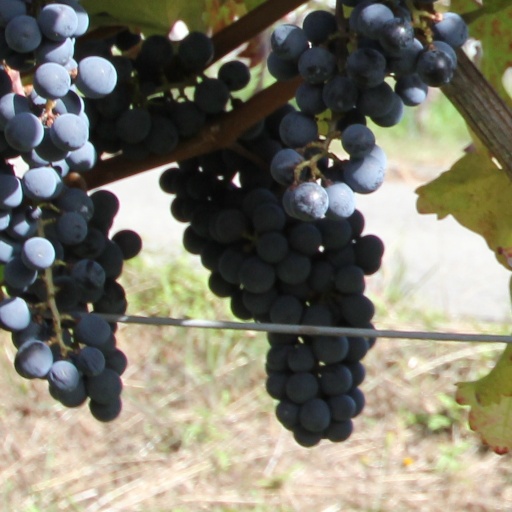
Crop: grape